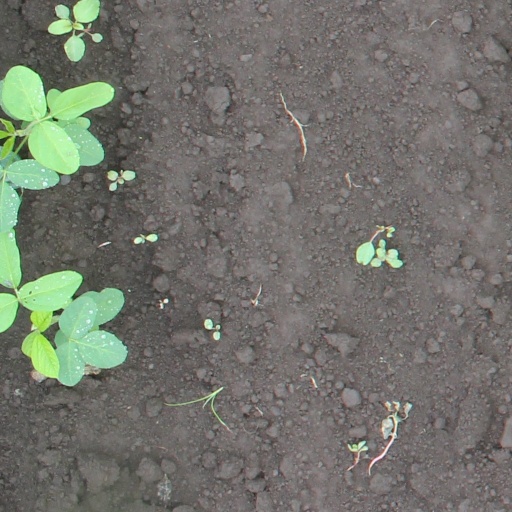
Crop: soybean